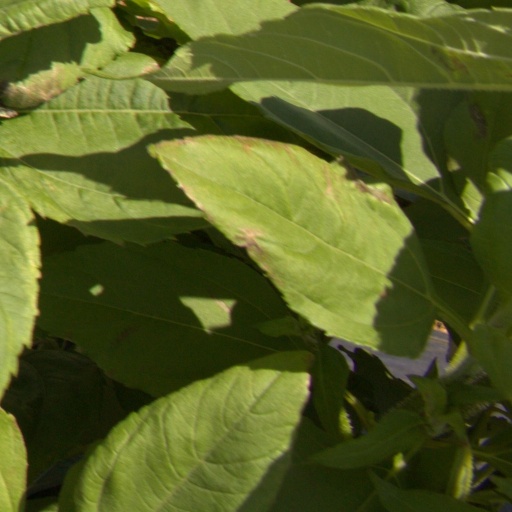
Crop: Jerusalem artichoke